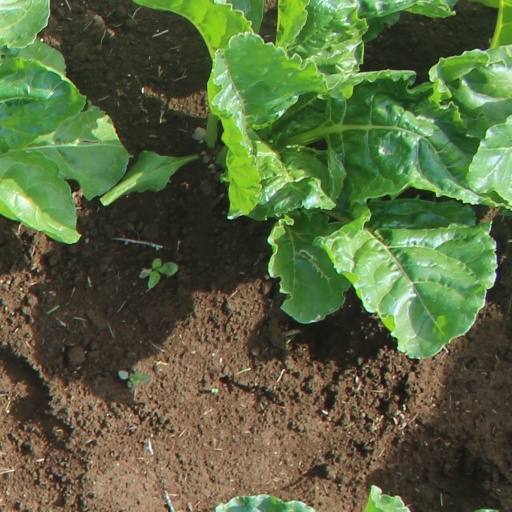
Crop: sugar beet